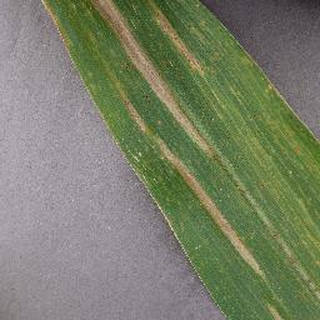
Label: corn_northern_leaf_blight